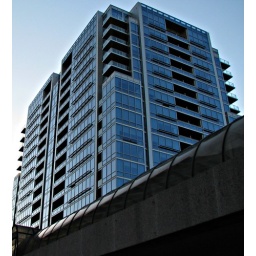
Office tower on Crystal Drive set against the darkening sky as dusk approached. Crystal City--Arlington, VA / April 30, 2010